Ravindra and Smita Kolhe

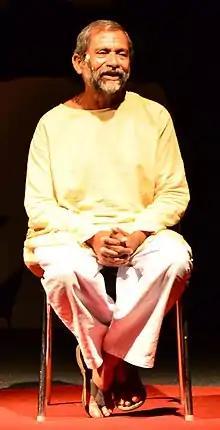
Ravindra Kolhe speaking at TEDxGEC: Inquilab in 2019

Ravindra Kolhe and Smita Kolhe are Indian social activists and doctors. They work for the tribal people in remote village areas of Bairagarh in Melghat region of Amravati district in Maharashtra. Ravindra Kolhe completed his MBBS in 1985 and MD in 1987 from Government Medical College, Nagpur. He has been actively working in Bairagarh area since 1985. He married Smita, also a doctor specializing in Ayurveda and Homeopathy, and together continued their work. They charged a nominal fee of for treatment and also run a Government ration shop. Apart from medicinal help, the couple also makes general awareness campaigns for the tribals. The works of Kolhe couple has resulted in reduction of infant mortality rate from 200 per 1000 to 40 and pre-school mortality rate from 400 per 1000 to 100. In 2019, the couple received Padma Shri, India's fourth highest civilian award.